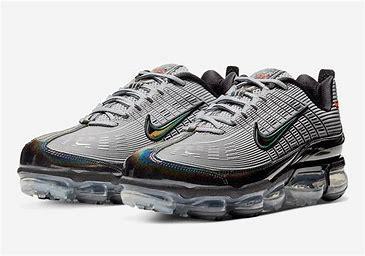
Brand: Nike
Model: Air Vapormax 360